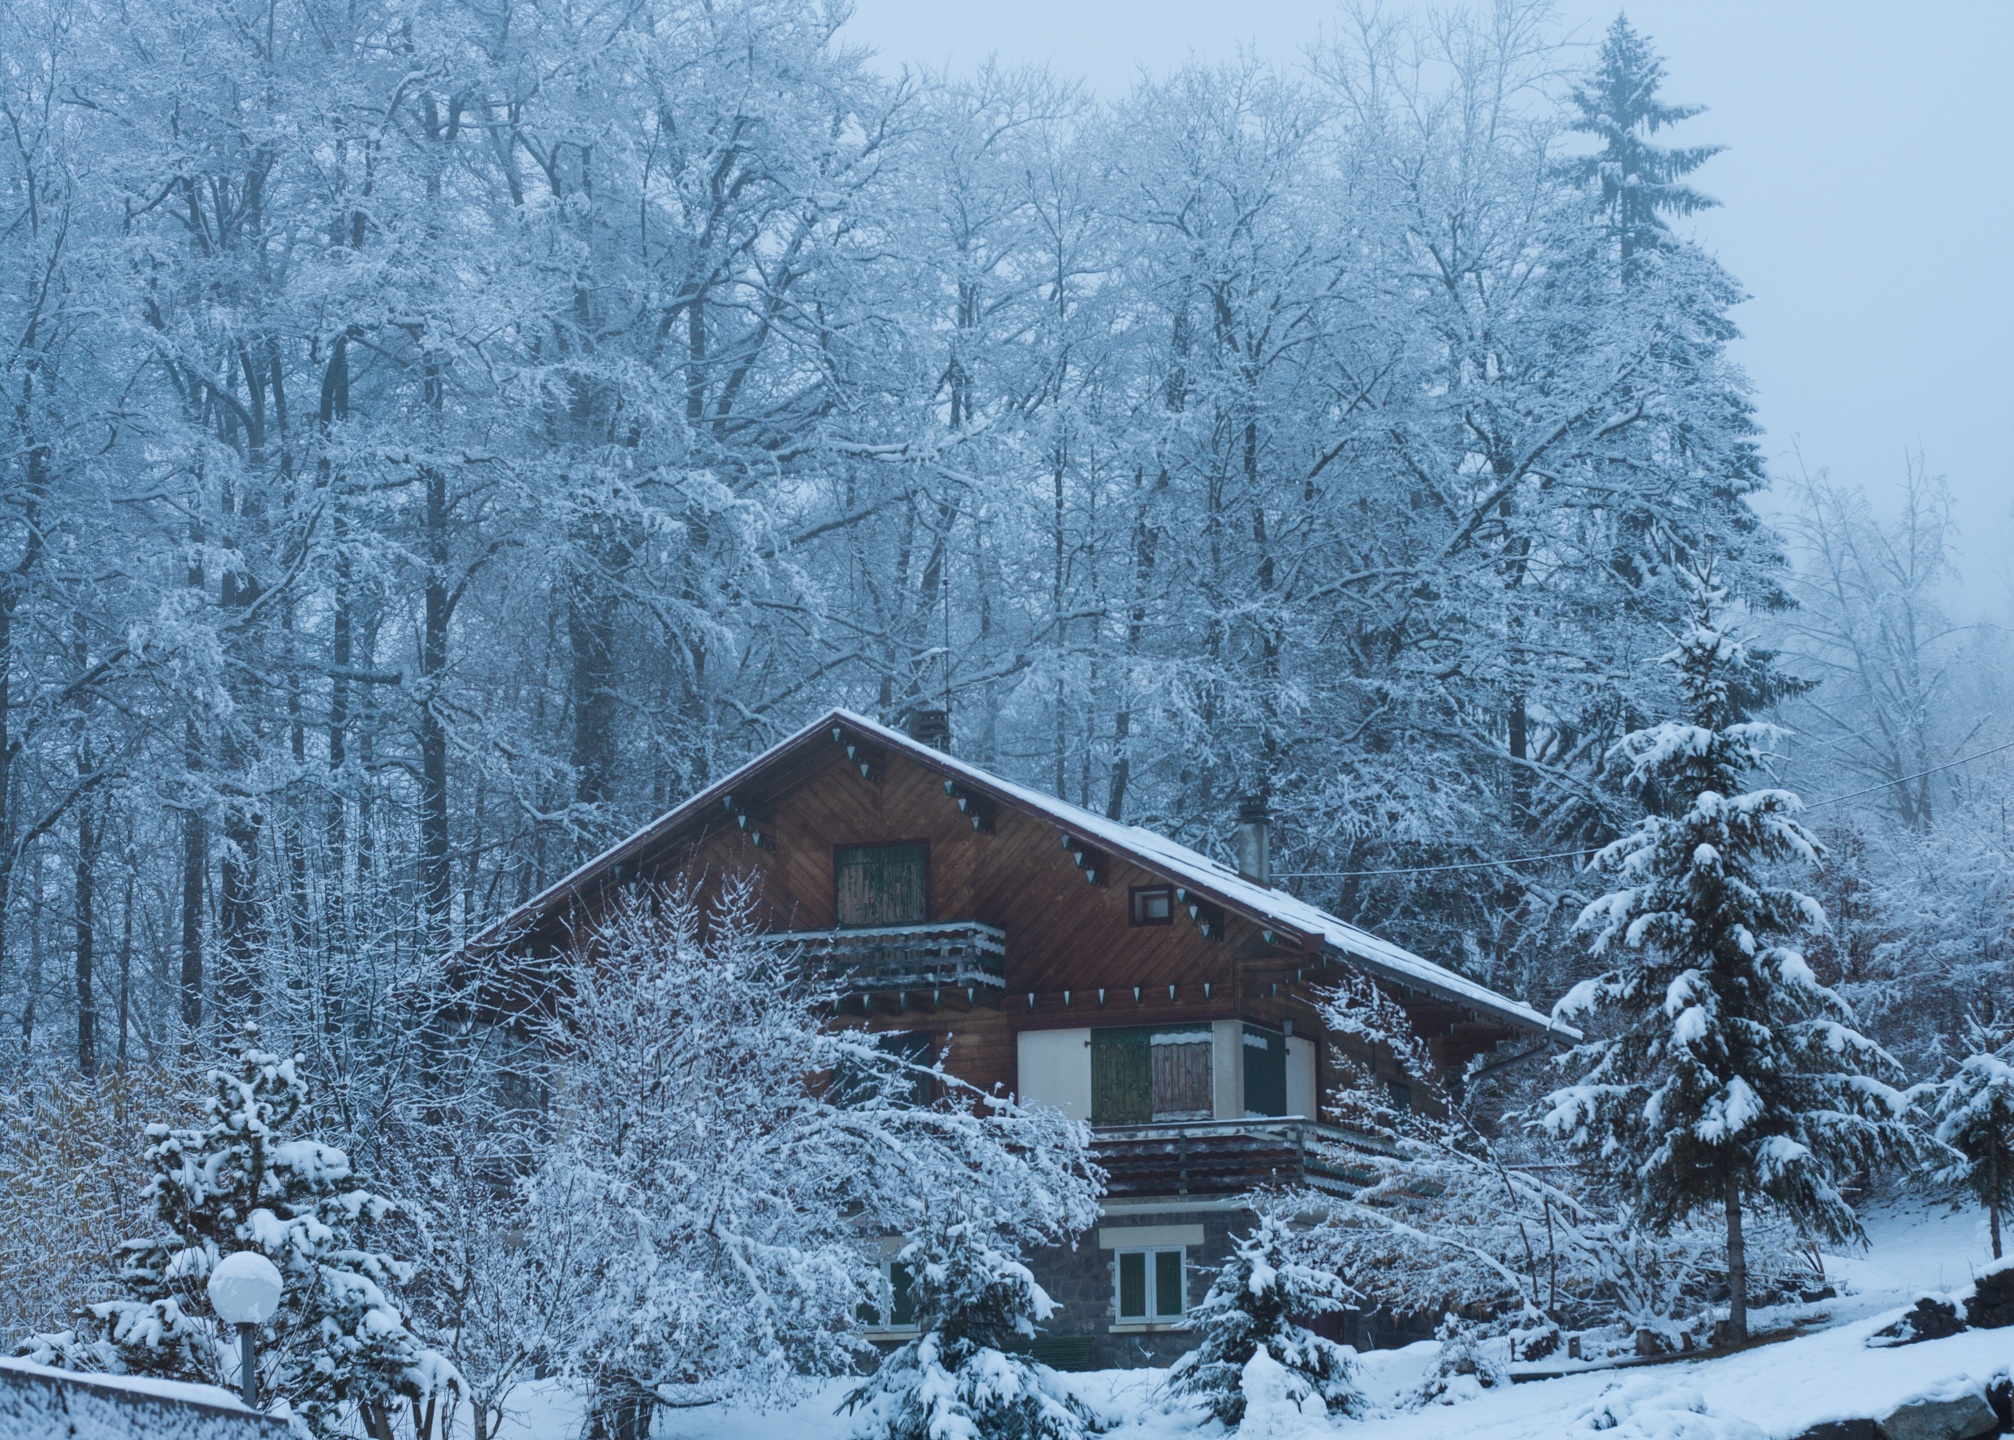
tree, forest, mountain, snow, winter, frost, mountain range, weather, season, piste, freezing, geological phenomenon